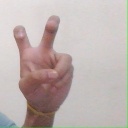
अक्षर: ई